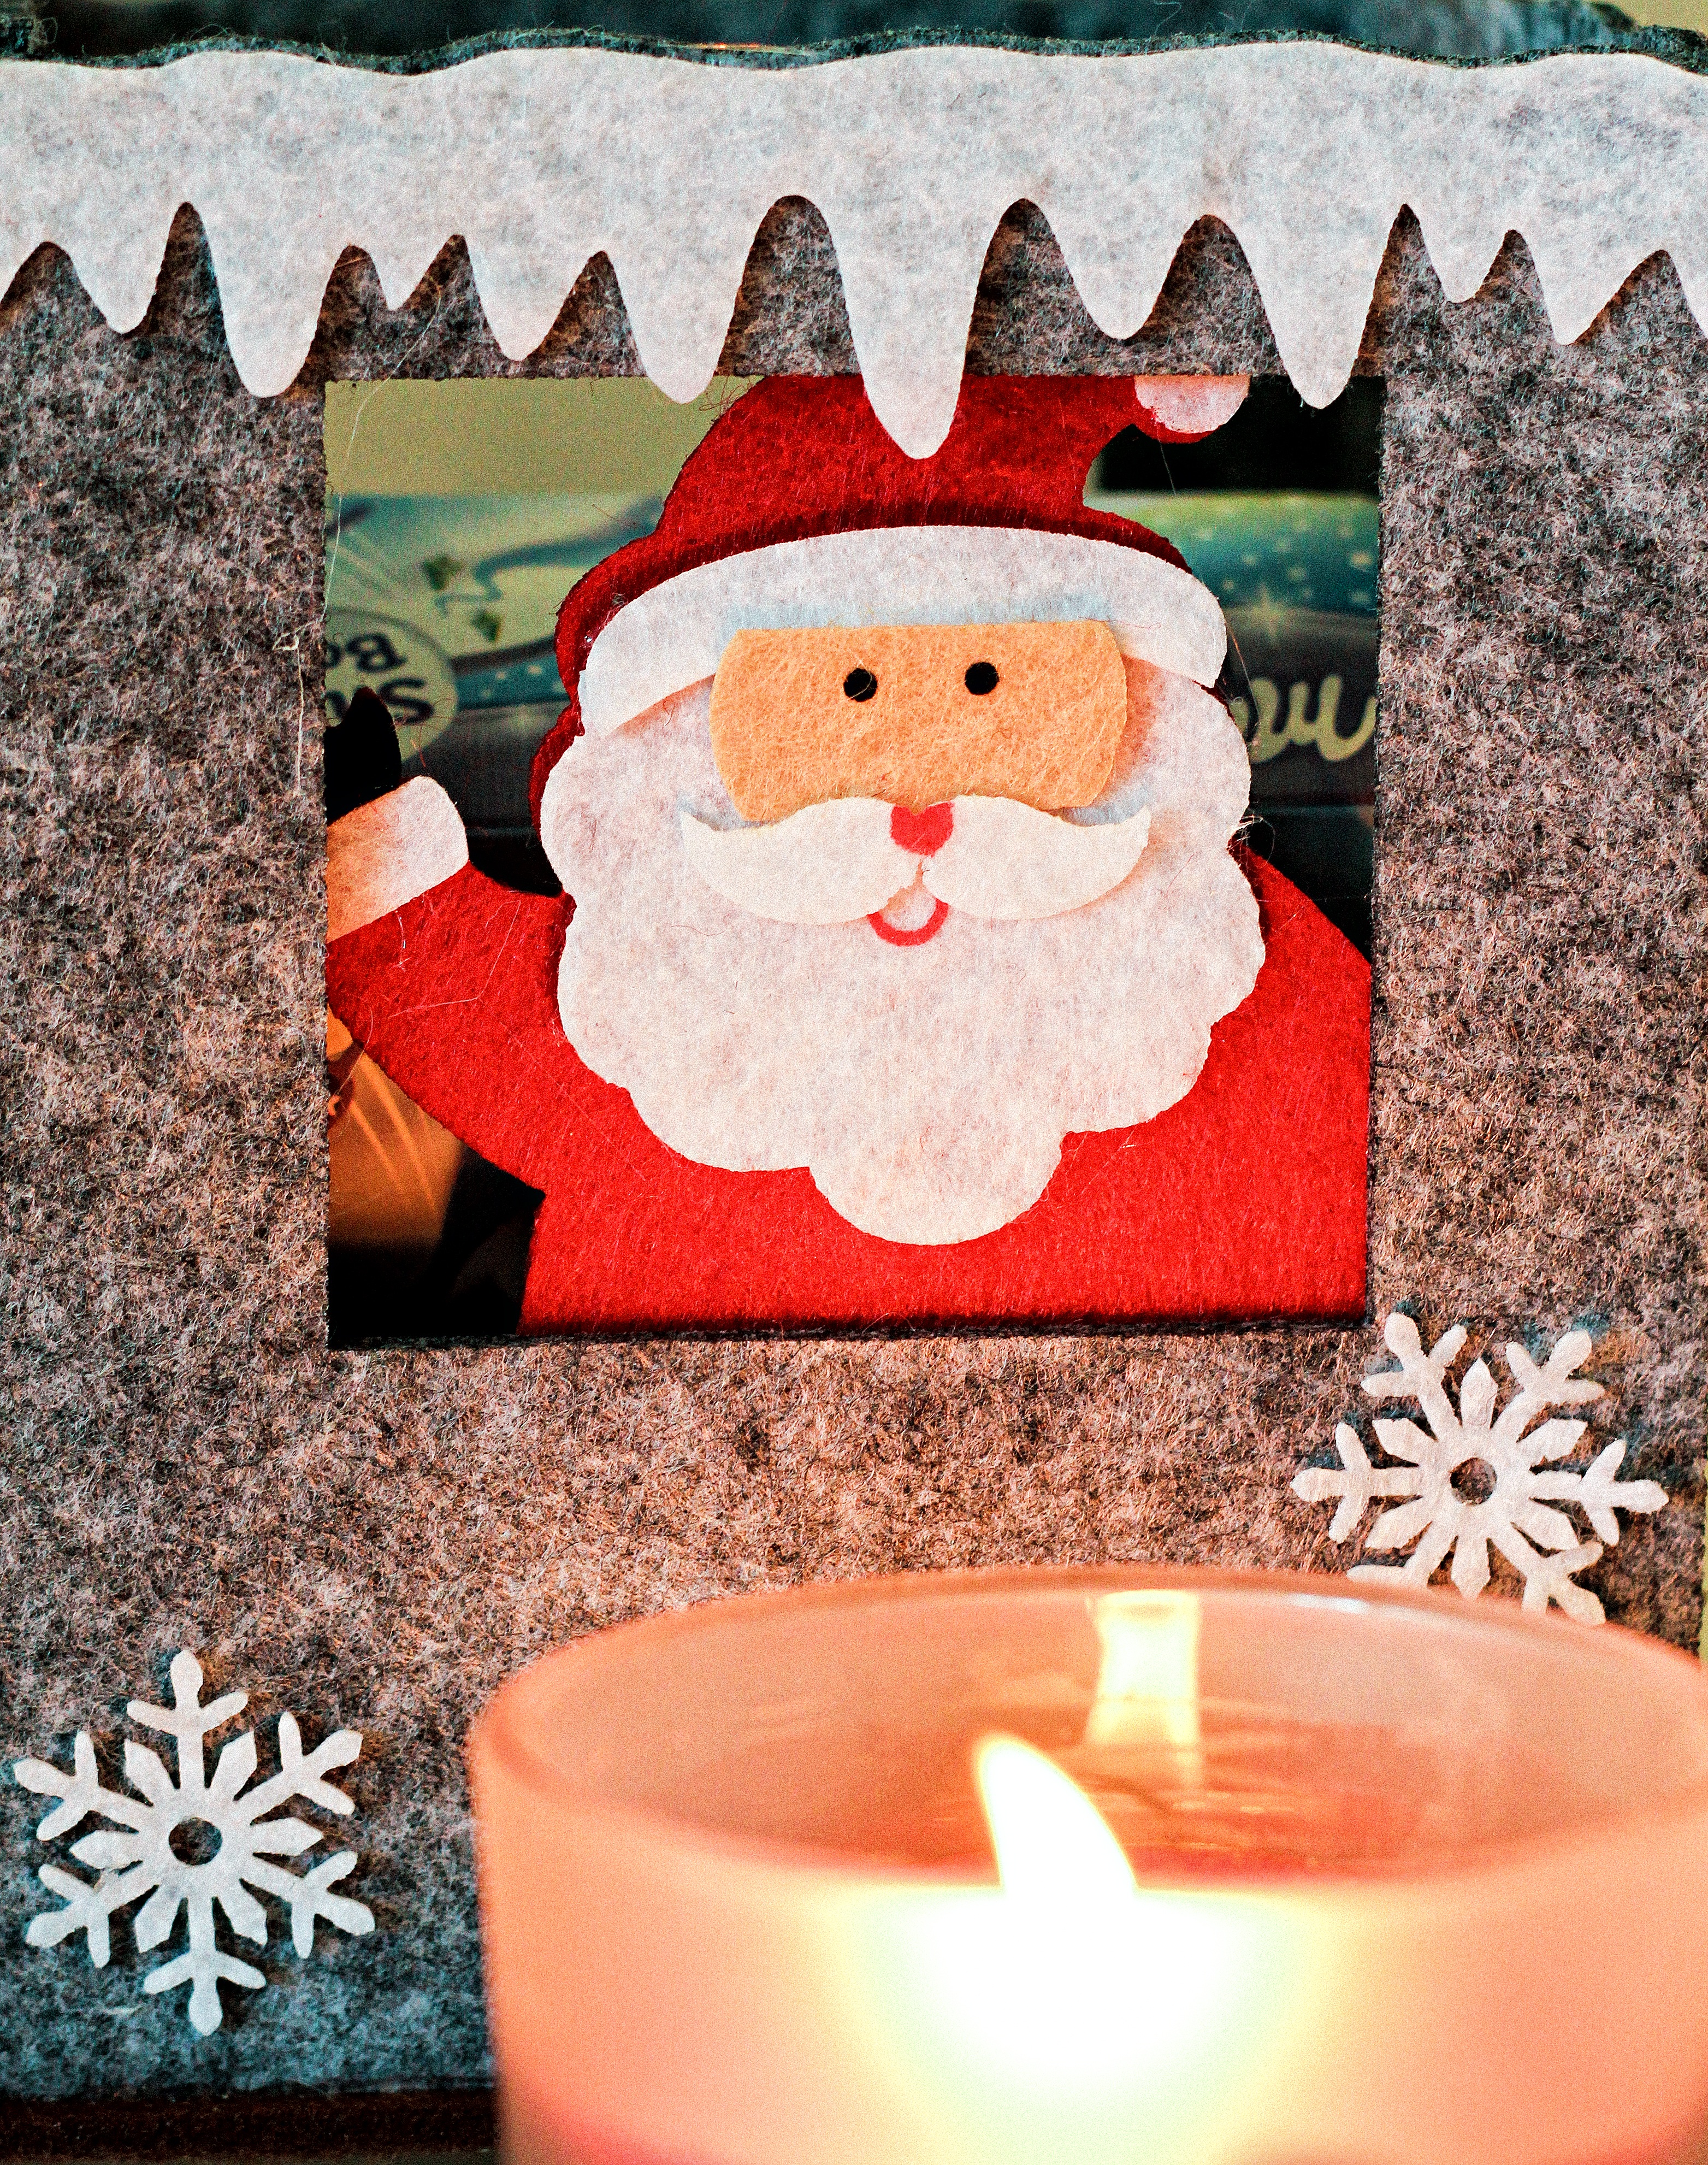
winter, cute, holiday, snowy, candle, christmas, decor, santa, celebrate, advent, christmas decoration, holidays, cap, picture frame, santa claus, merry christmas, wintery